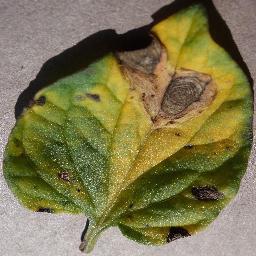
Label: Tomato___Early_blight